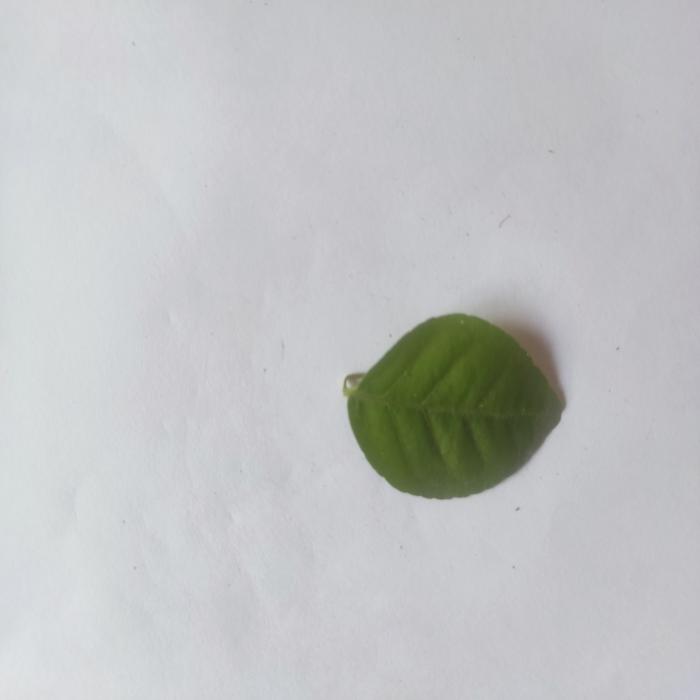
Crop: Aegle Marmelos
Leaf condition: Healthy_Leaf